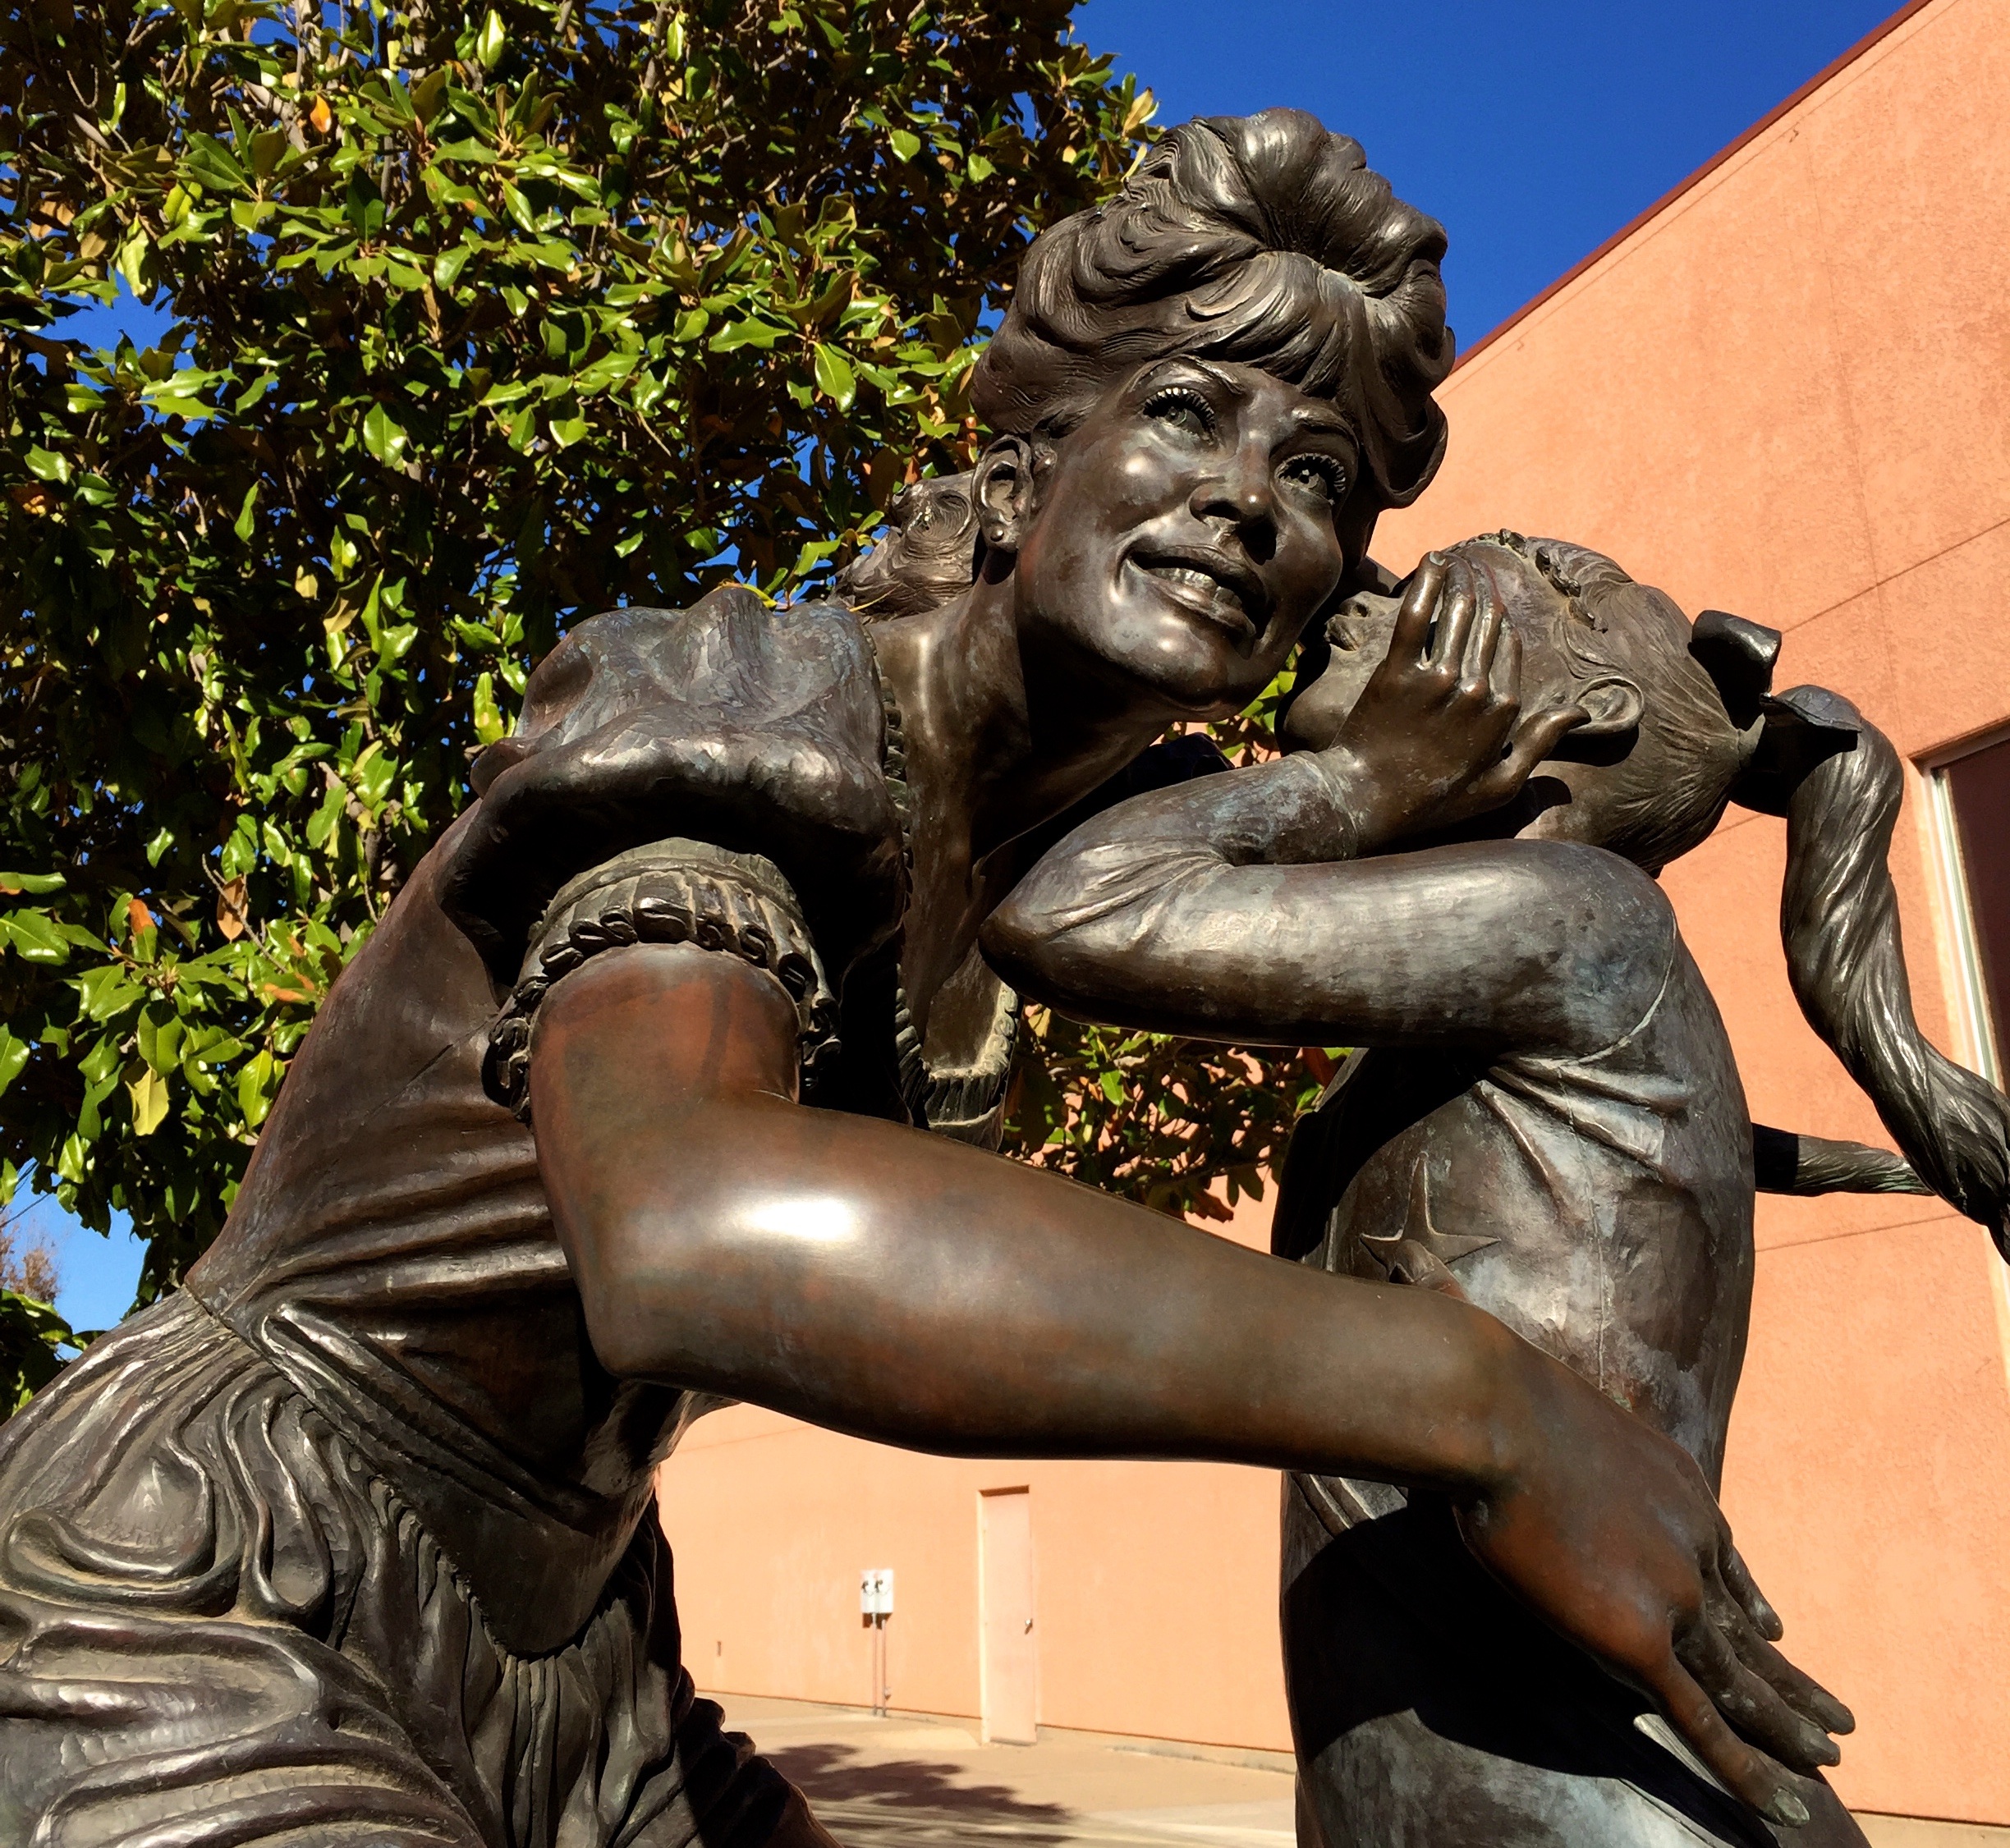
monument, statue, landmark, sculpture, memorial, art, temple, bronze, mythology